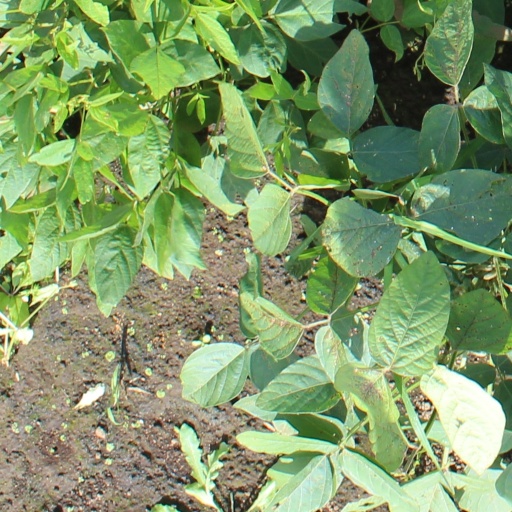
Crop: soybean